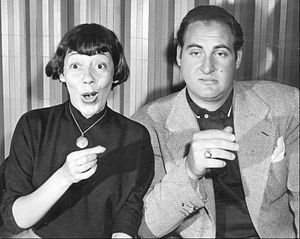
Your Show of Shows
Imogene Coca og Sid Caesar i en sketch
Your Show of Shows var en live 90-minutters varieté med Sid Caesar og Imogene Coca, der blev sendt ugentligt i USA på NBC fra den 25. februar 1950 til 5. juni 1954. Blandt de øvrige optrædende var Carl Reiner, Howard Morris, Bill Hayes, Judy Johnson, The Hamilton Trio og sopranoen Marguerite Piazza. José Ferrer havde adskillige gæsteoptrædener i programmet.